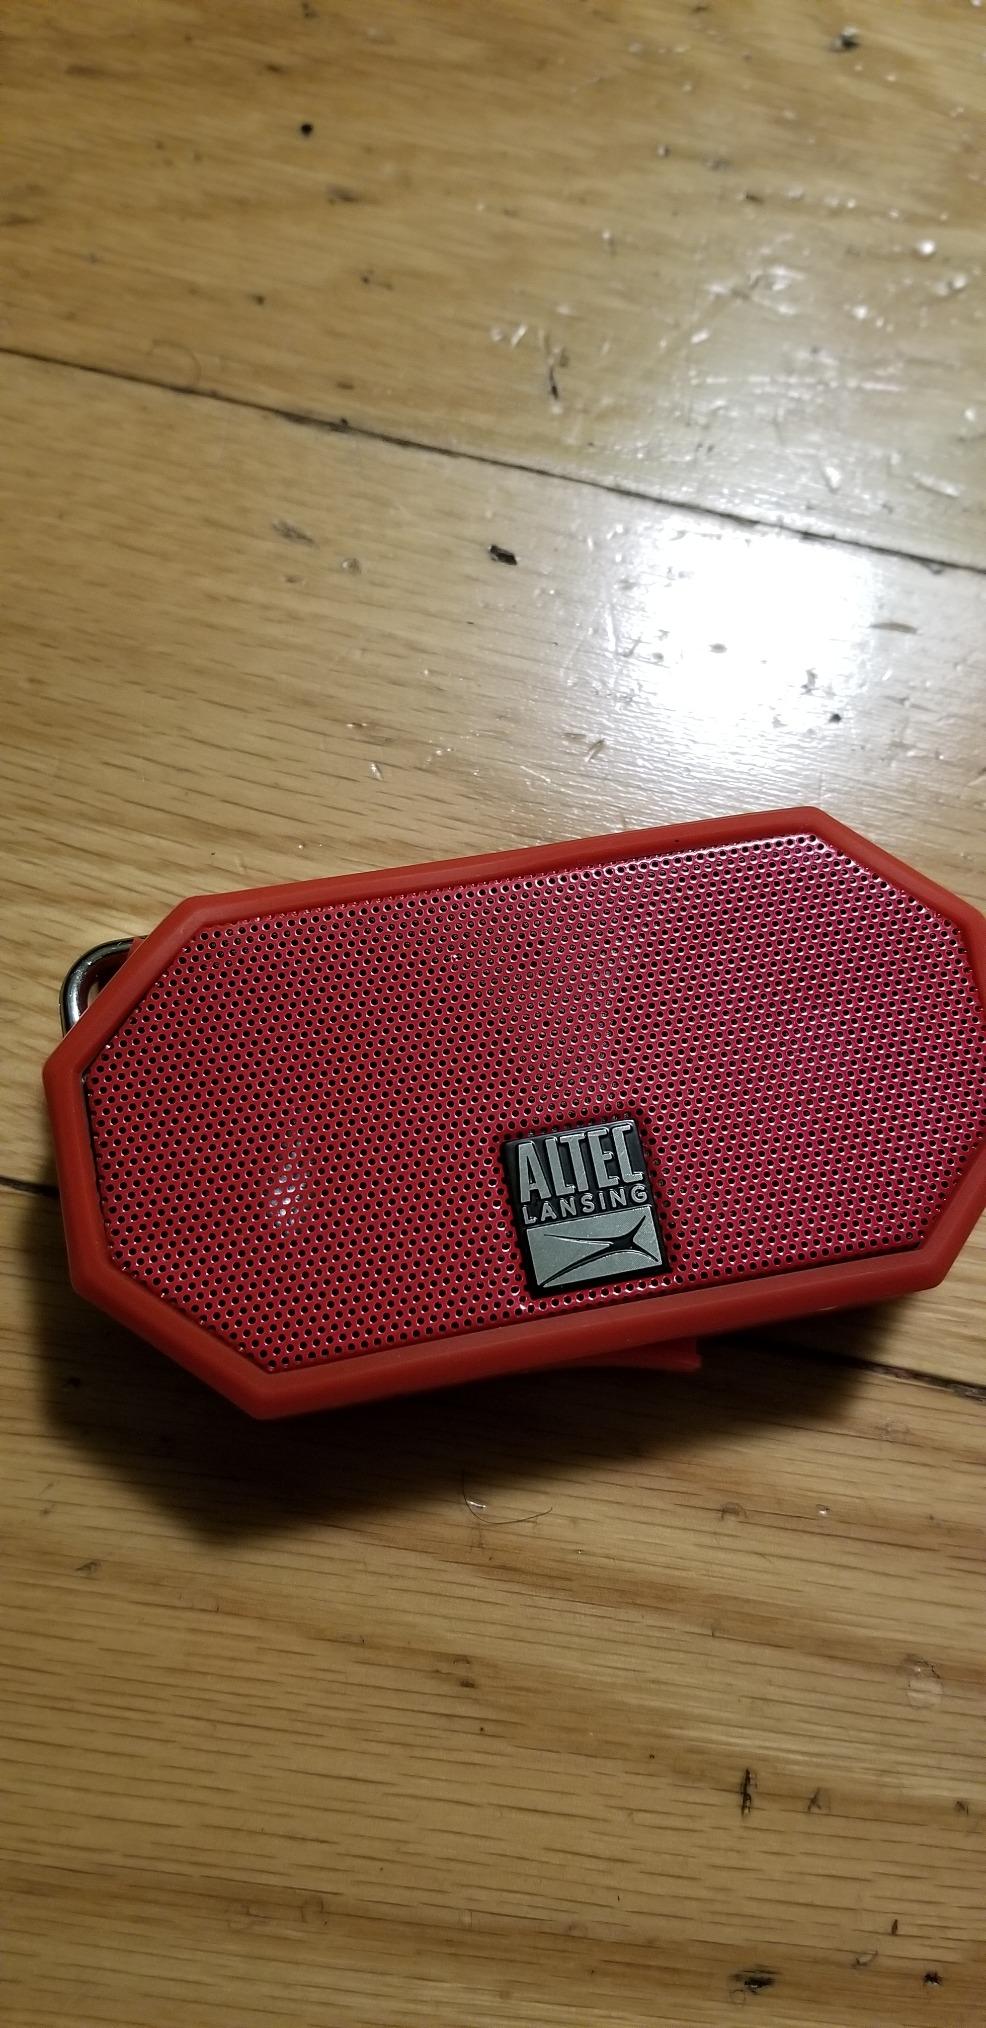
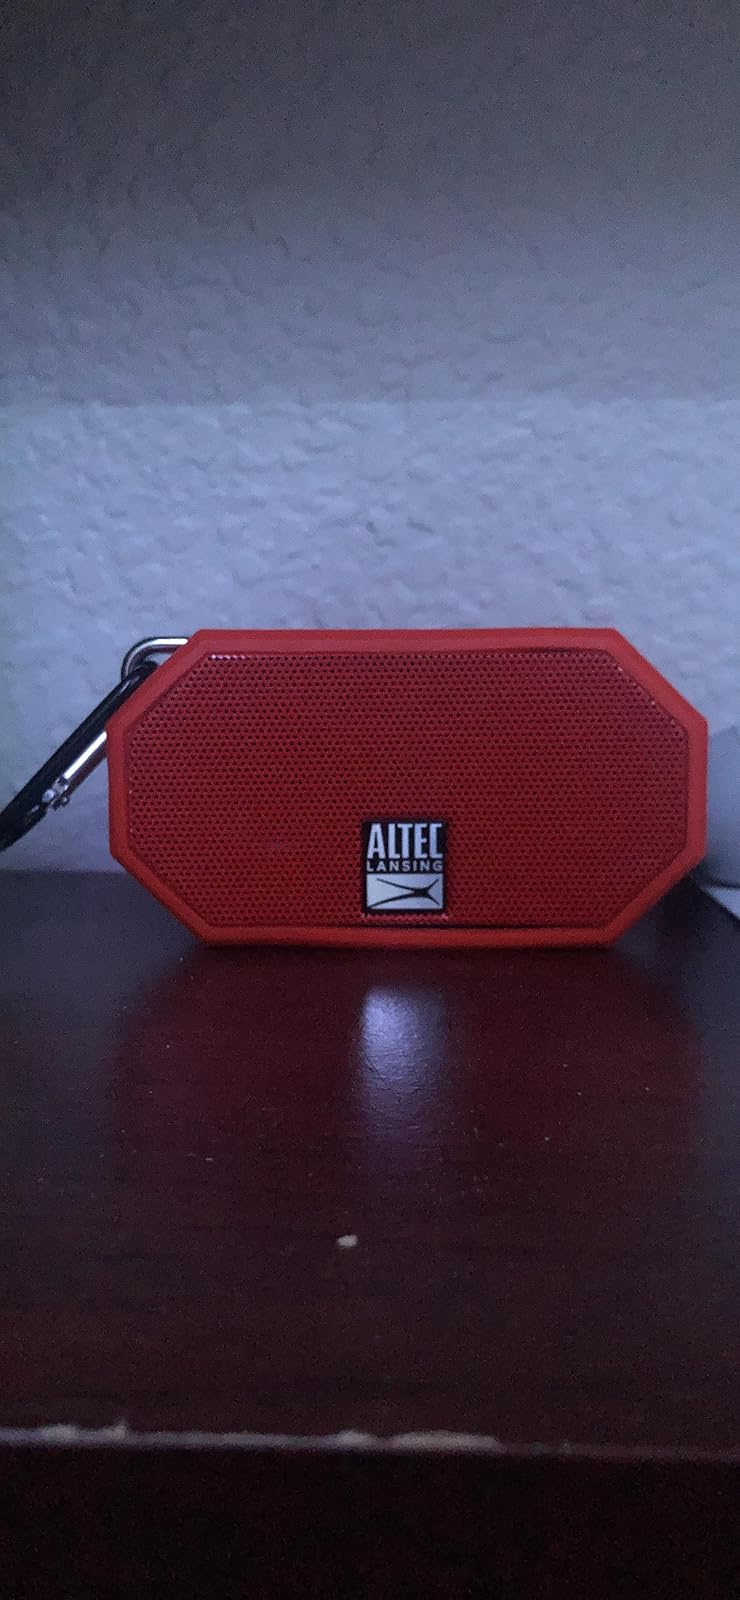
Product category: speaker
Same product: yes